MS Marella Dream

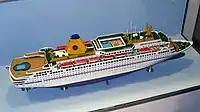
A model of the "Homeric" as built

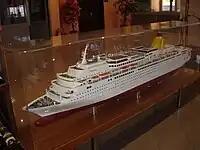
A model of "Costa Europa" as with Costa Cruises on display in İzmir, Turkey

Home Lines planned "Homeric" during the first half of the 1980s as a replacement for their aging . Meyer Werft in Papenburg, West Germany was chosen as the shipyard to build her. The ship was named in honour of the company's earlier , a popular ship that had been destroyed by a fire in 1973. The new "Homeric" was launched on 28 September 1985, and was the largest cruise liner to be launched sideways from a slipway. She performed her sea trials between 26 and 30 December 1985, but was not delivered to Home Lines until 6 May 1986.